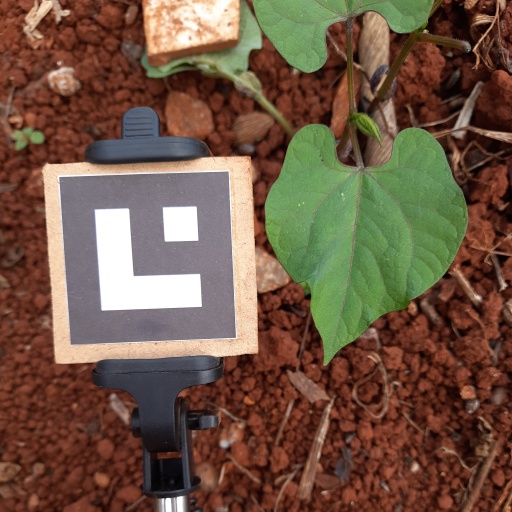
Observations: wavy surface, no eating holes, under cloudy sky